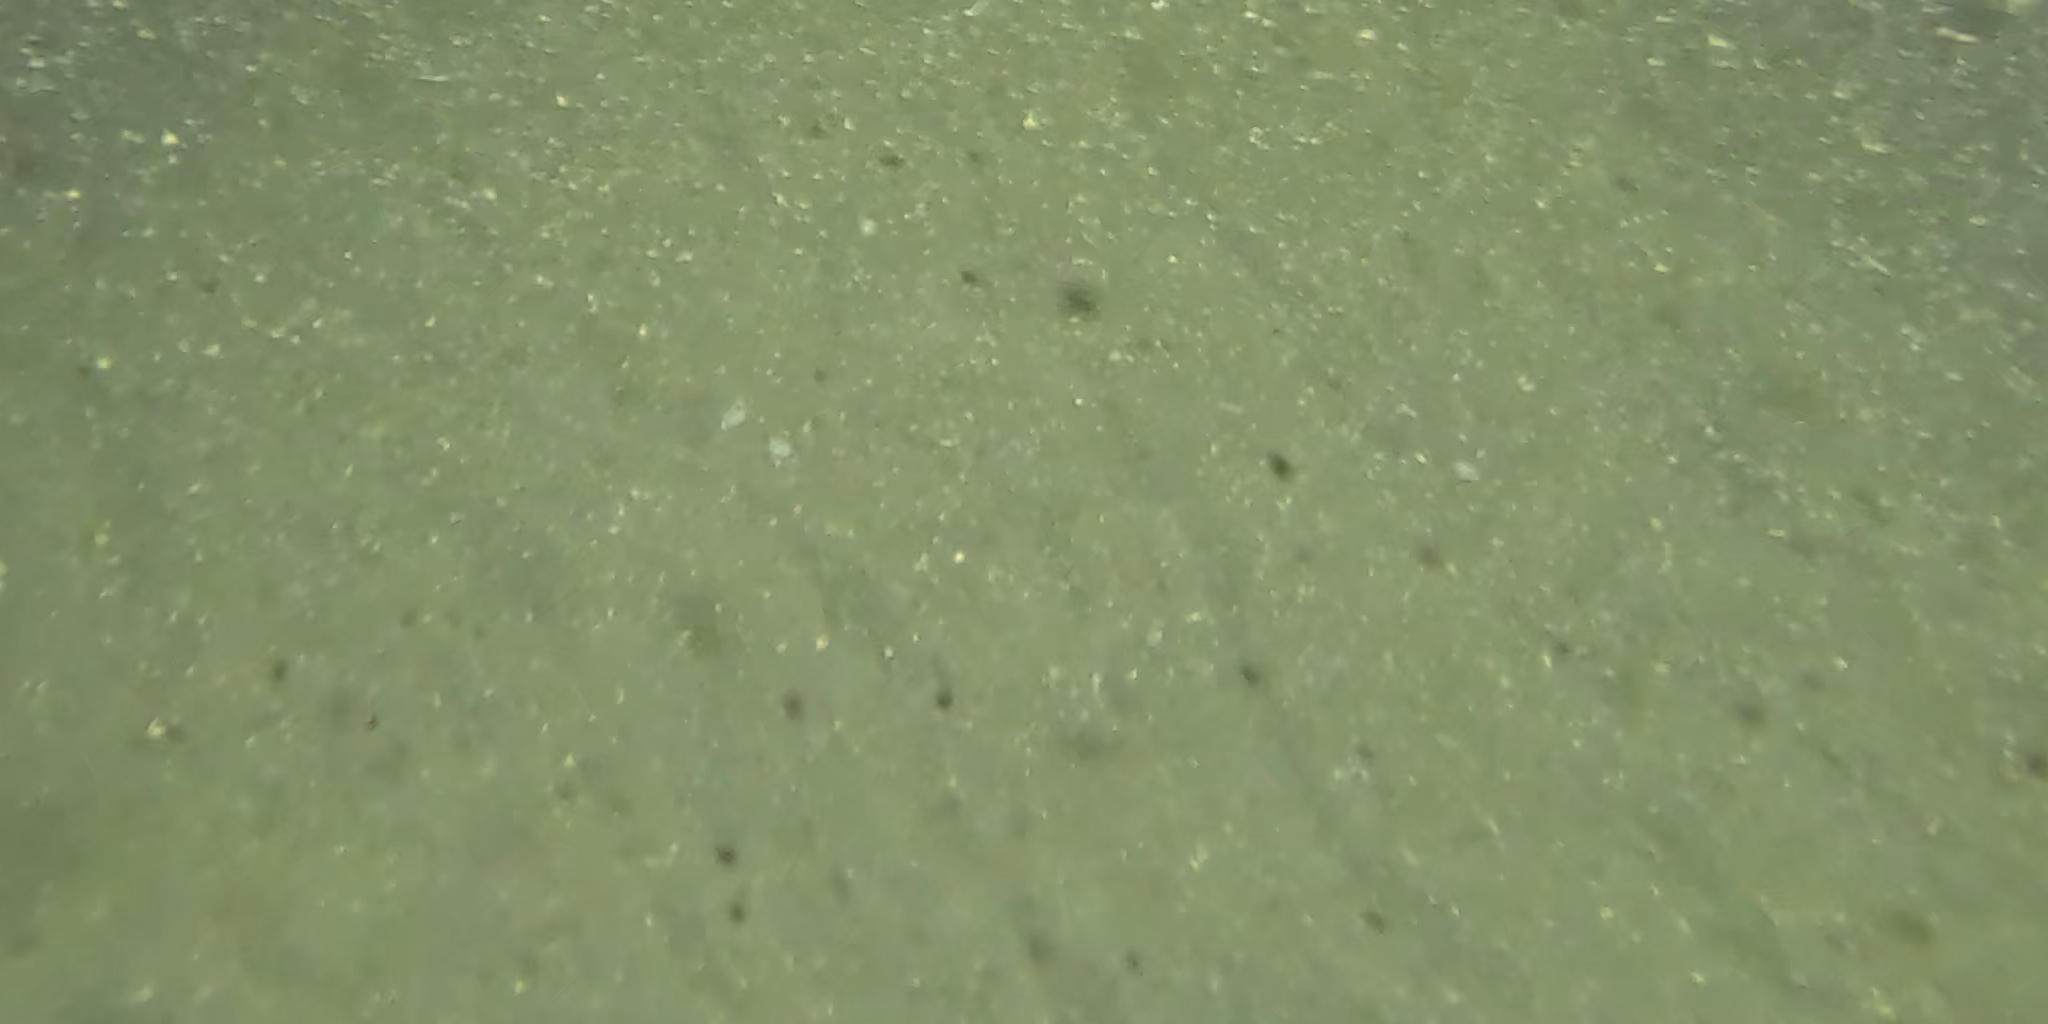
Seabed habitat: sand